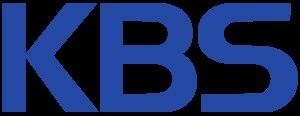
Cet article présente la liste des feuilletons et séries de Korean Broadcasting System par année de 1981 à aujourd'hui.